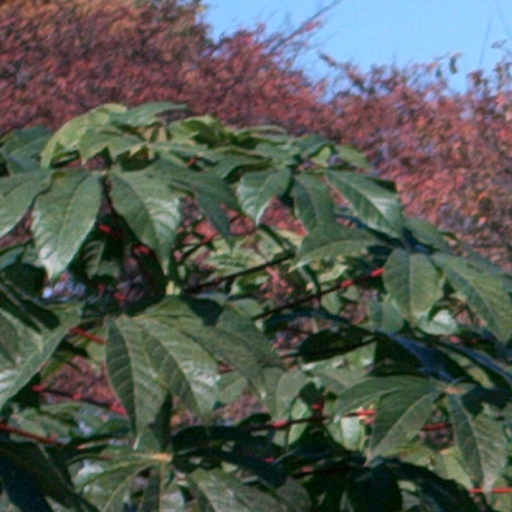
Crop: cassava